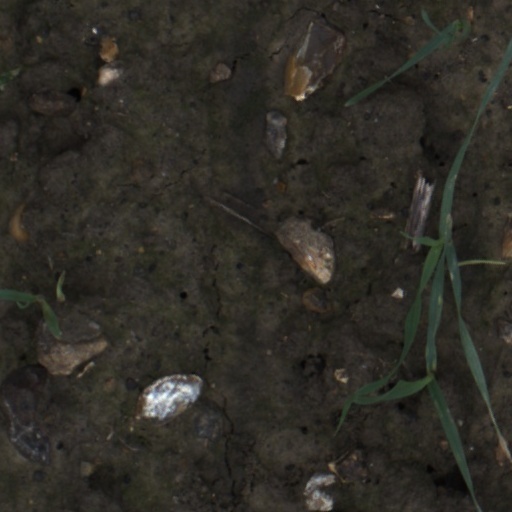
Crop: wheat